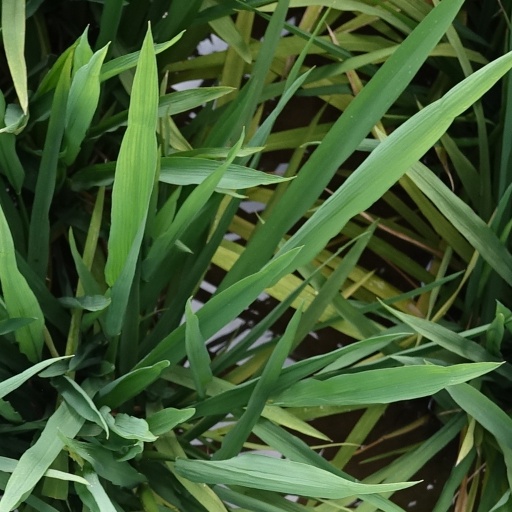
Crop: rice